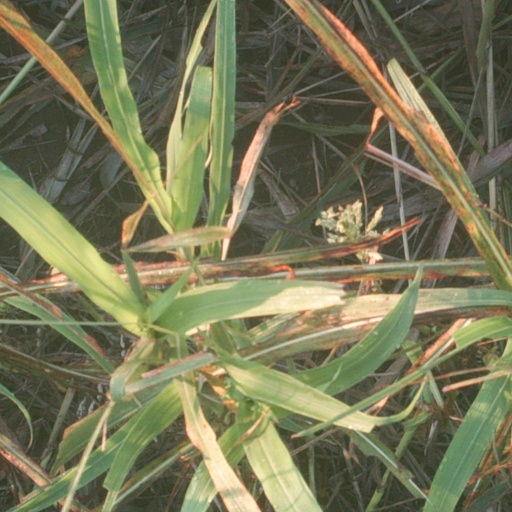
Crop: sorghum